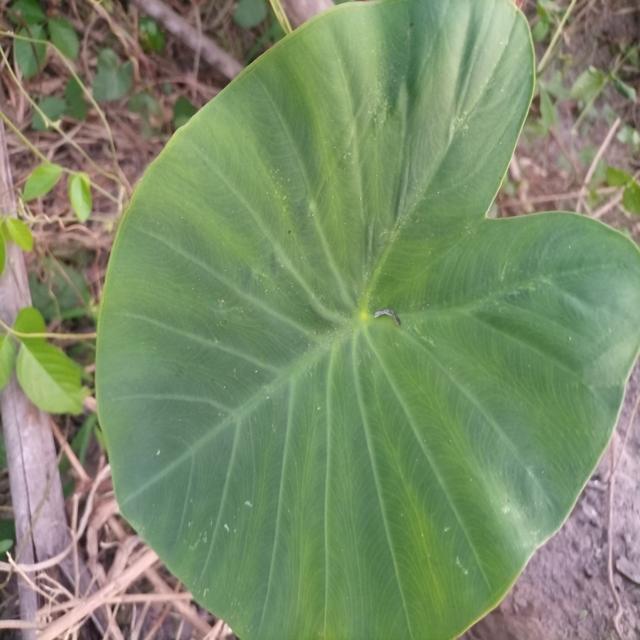
Label: Healthy